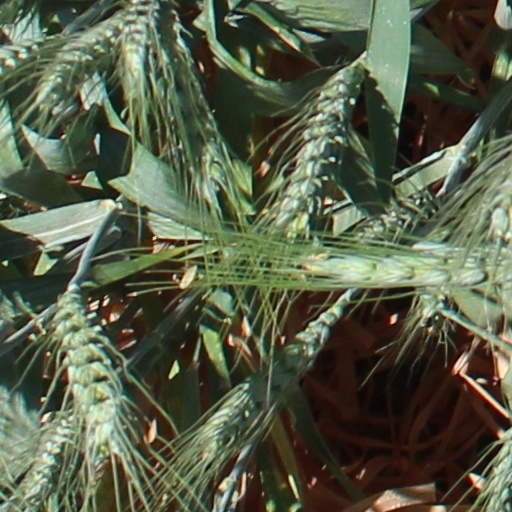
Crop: wheat